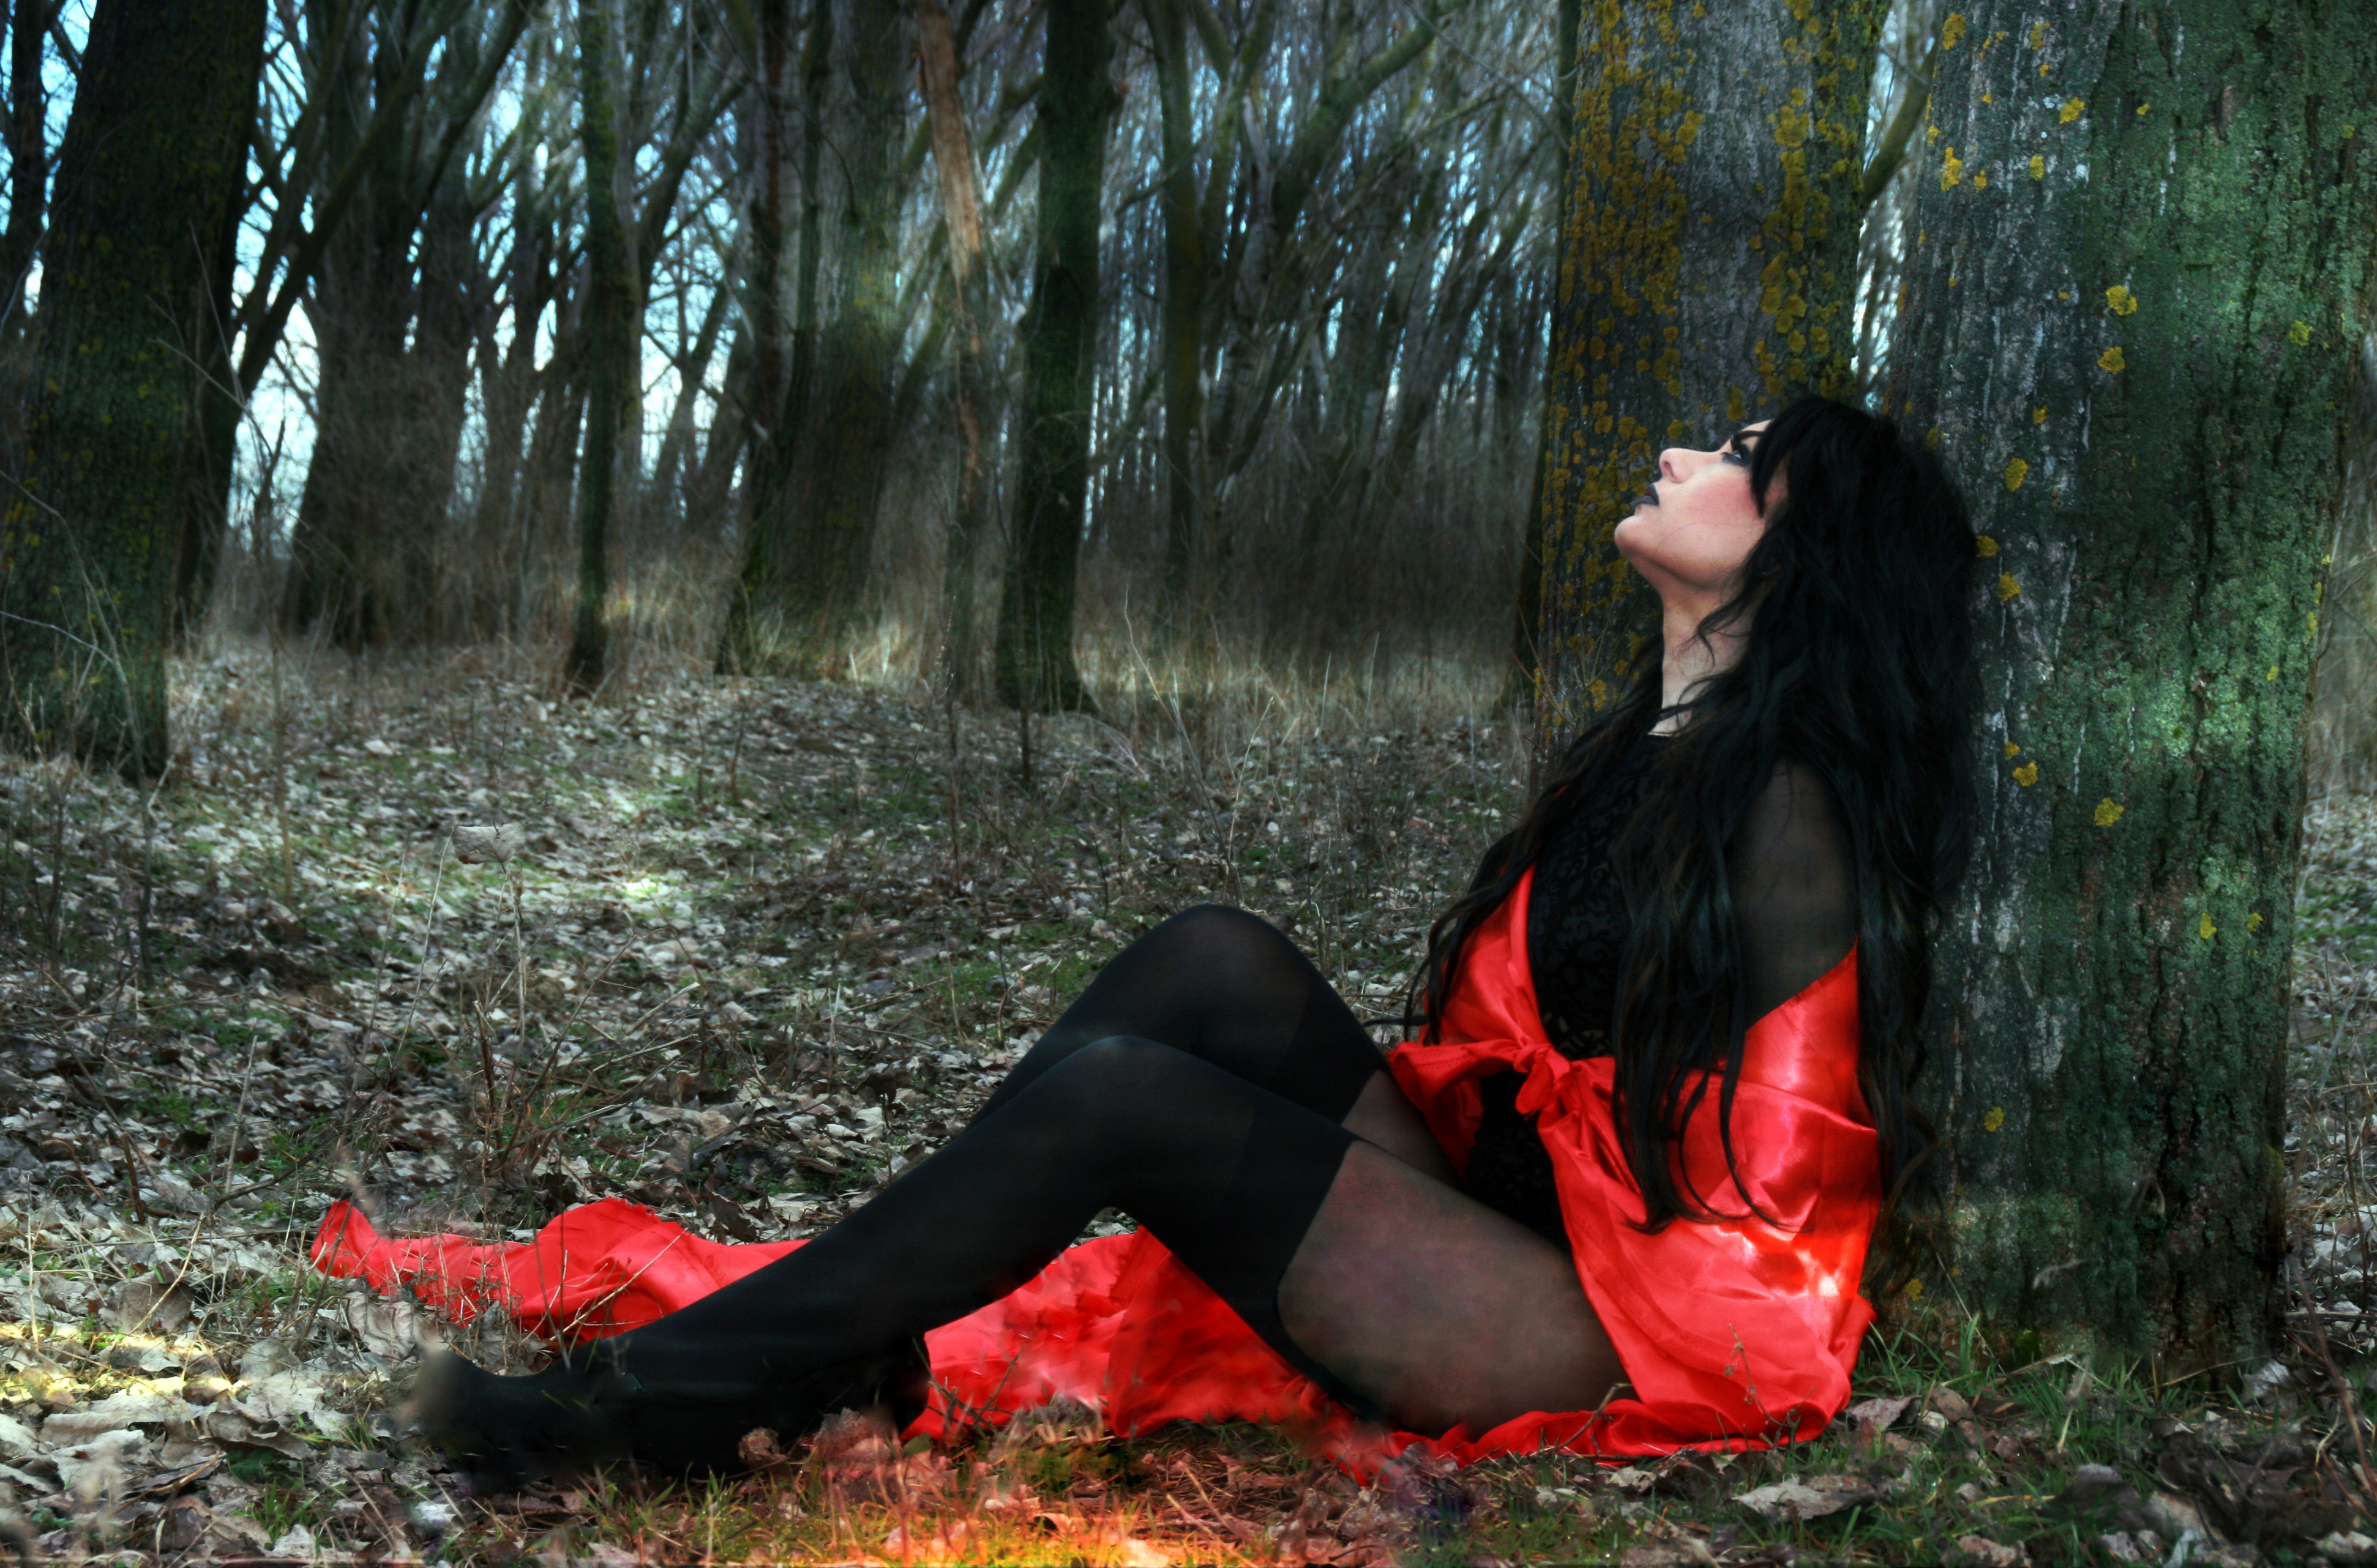
tree, nature, forest, girl, woman, sunlight, smoke, model, spring, red, autumn, lady, season, dress, beauty, habitat, sensual, photo shoot, the haze, red riding hood, natural environment